Still Waiting...

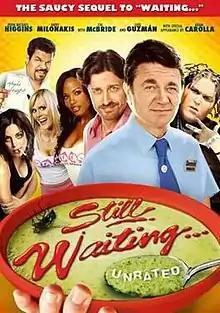
DVD Cover

Still Waiting... is a 2009 American independent black comedy film directed by Jeff Balis and starring John Michael Higgins and Robert Patrick Benedict. It is the sequel to "Waiting..." (2005). Some of the cast of the original film appear in the sequel. Adam Carolla and Justin Long appear in cameo roles. It was written by Rob McKittrick, who wrote and directed the original film.